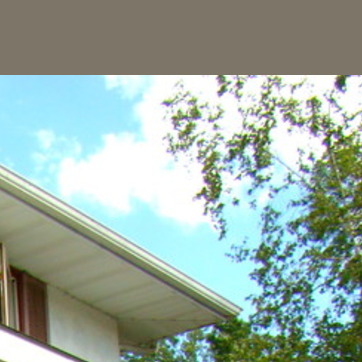
Material: sky